Tony Williams (rugby league)

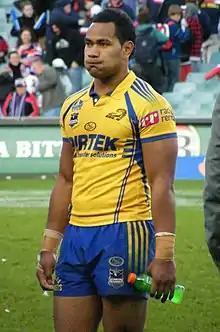
Williams playing for Parramatta in 2008

Williams started the 2008 season playing in the Parramatta Eels NYC team and signed with Manly-Warringah Sea Eagles on 27 May 2008, a week before making his NRL debut. In Round 13 of the 2008 NRL season, Williams made his NRL debut for the Parramatta Eels against the Canberra Raiders, playing on the wing in the Eels 30–12 win at Parramatta Stadium. In Round 15 against the Cronulla-Sutherland Sharks, Williams scored his first NRL career try in the Eels 16–14 loss at Remondis Stadium. On 3 September 2008, Williams was named at in the 2008 NYC Team of the Year. Williams finished his debut year in the NRL with him playing in 10 matches and scoring 4 tries for the Parramatta Eels in the 2008 NRL season. Williams was named in the Tongan squad for the 2008 World Cup where he not only played but also took on the responsibility of being the Tongan goal kicker with success. Williams played in 3 matches, scored 1 try and kicked 10 goals.